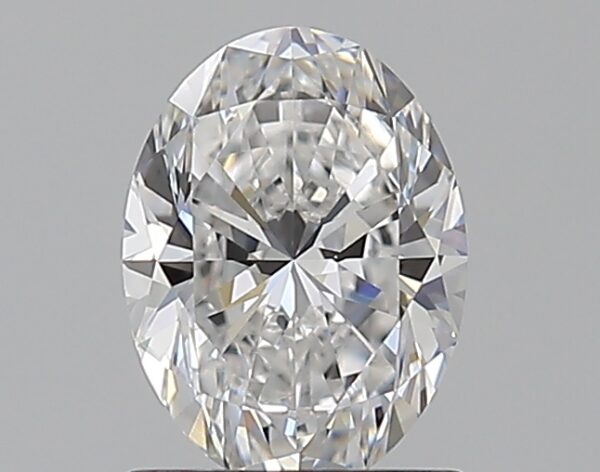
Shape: oval
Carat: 1.01
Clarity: VVS2
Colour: E
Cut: EX
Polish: EX
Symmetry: EX
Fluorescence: F
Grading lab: GIA
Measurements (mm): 7.54 x 5.61 x 3.59